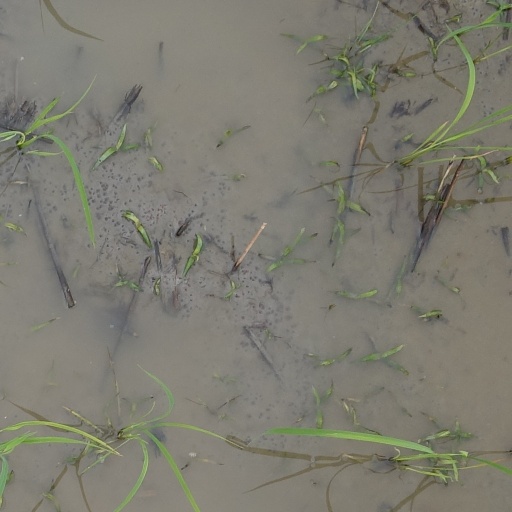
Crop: rice